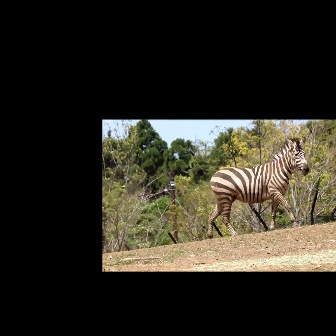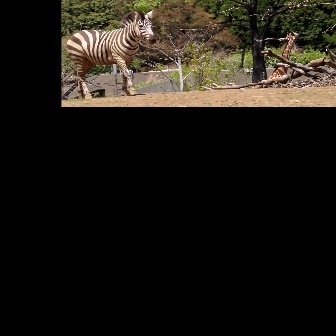
  Please identify the target specified by the bounding box [206,136,309,238] in the first image and locate it in the second image. Return the coordinates in [x_min,y_min,x_max,y_max] format.
Answer: [65,8,156,99]